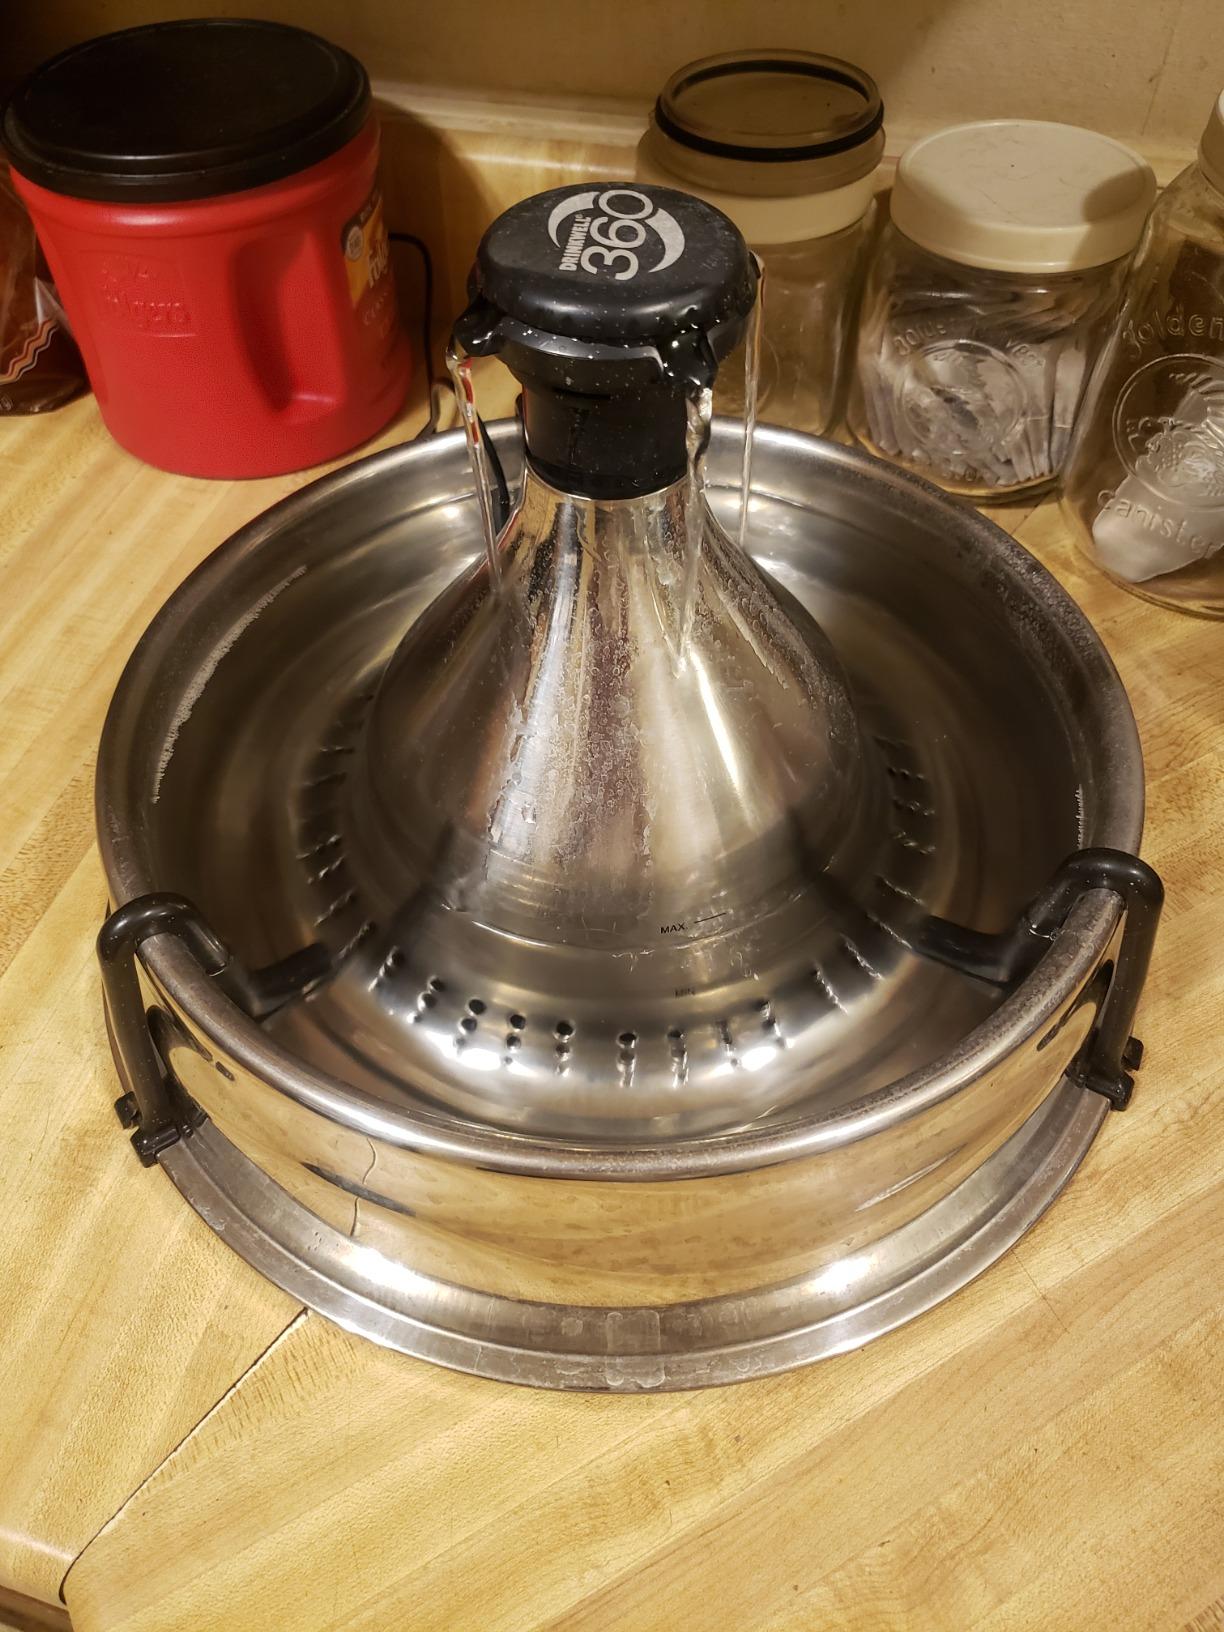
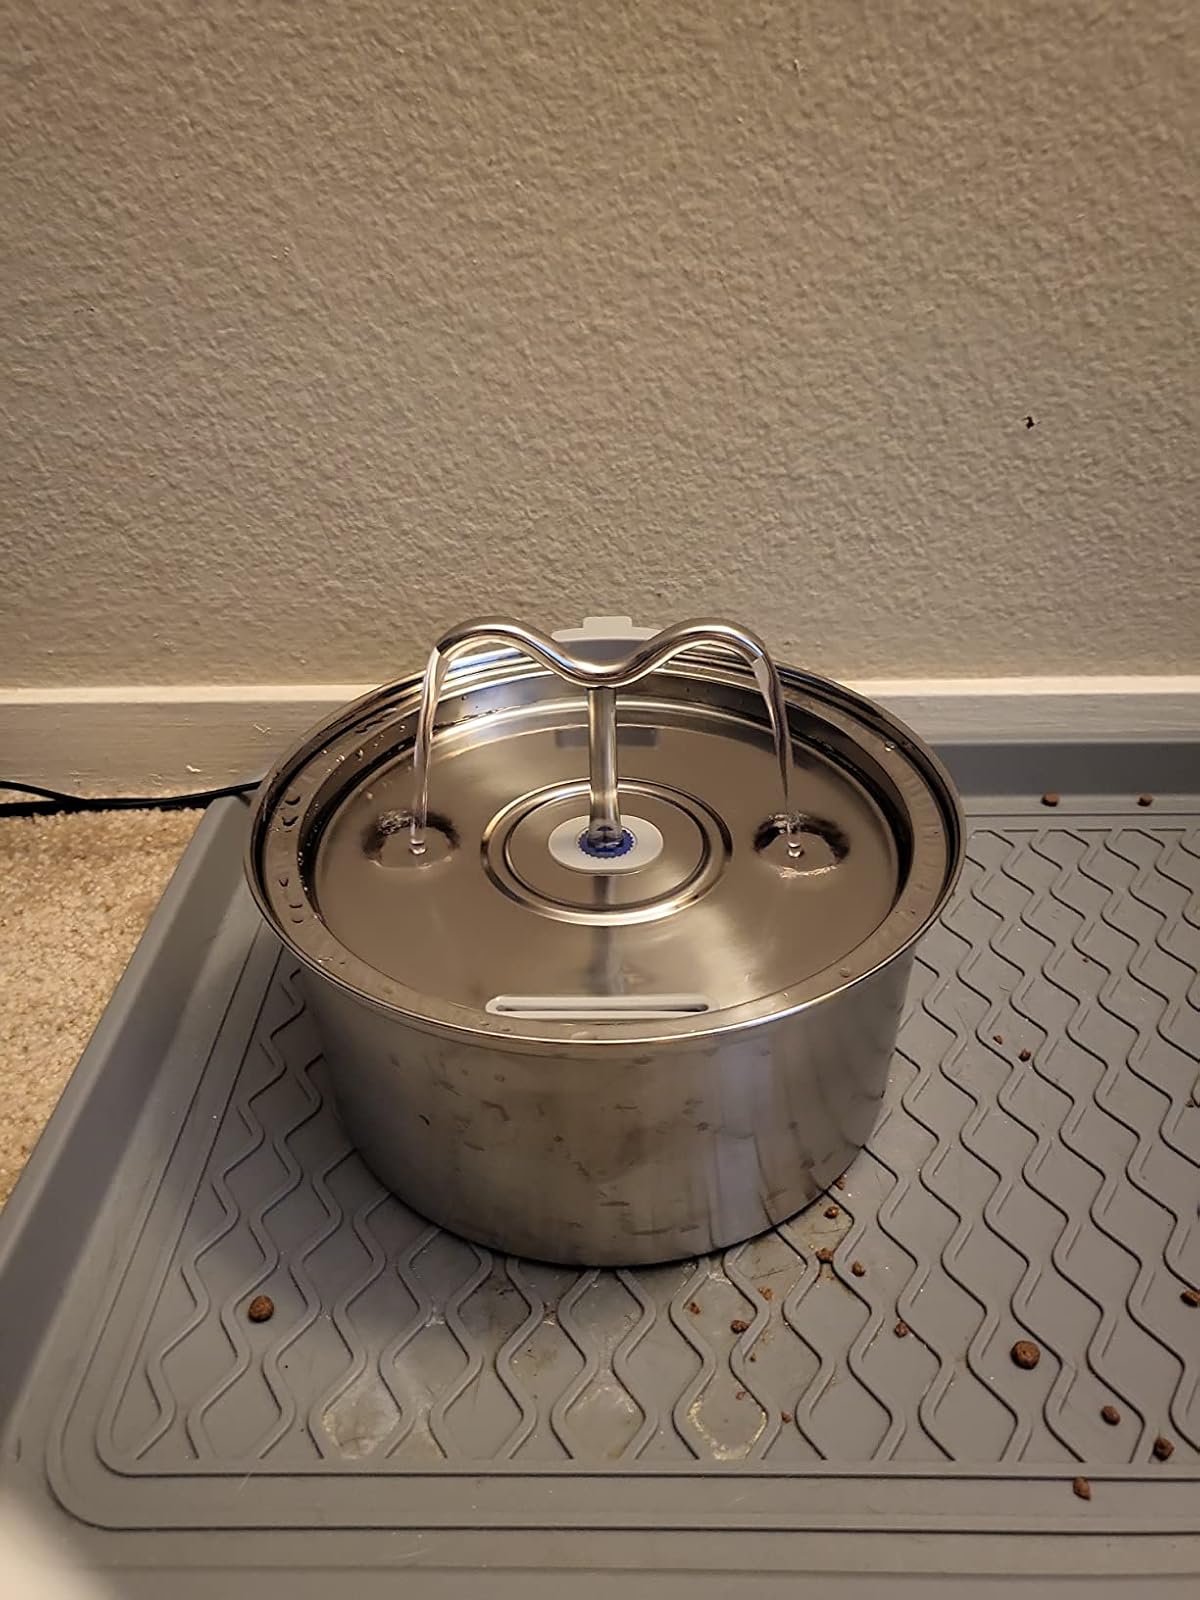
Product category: items_bowl
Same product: no